History of women in Puerto Rico

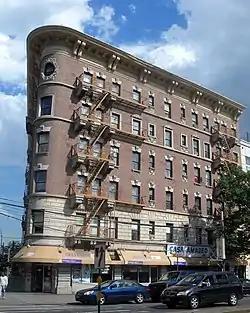
Building where Victoria Hernández had her business. The Casa Amadeo, antigua Casa Hernandez was listed in the National Register of Historic Places on March 23, 2001 (reference#01000244)

When World War I ended Victoria Hernández, the sister of composer Rafael Hernández, moved to New York City to join both of her brothers who were recently discharged from the Army. She found a job as a seamstress in a factory and in her spare time she taught embroidery. In 1927, Victoria established a music store called "Almacenes Hernández" in El Barrio at 1735 Madison Avenue. She thus, became the first female Puerto Rican to own a music store in New York City. Her business continued to grow and this placed her in a position where she could act as a liaison between the major record companies and the Latino community and as such serve as a booking agent for many Puerto Rican musicians. Hernández began her own record label, however she was forced to close her business because of the Great Depression in 1929. She moved to Mexico, but returned to New York in 1941. She established another record store that she named Casa Hernández at 786 Prospect Ave. in the South Bronx. There she also sold clothes and gave piano lessons. She lost interest in the music business after the death of her brother Rafael, in 1965, and in 1969, sold her business to Mike Amadeo, a fellow Puerto Rican. The building, now known as Casa Amadeo, antigua Casa Hernandez, houses the oldest, continuously occupied Latin music store in the Bronx. It was listed in the National Register of Historic Places on March 23, 2001 (reference #01000244).